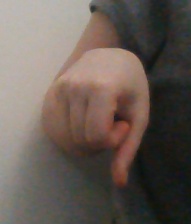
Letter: waw